There Is No Alternative: Why Margaret Thatcher Matters

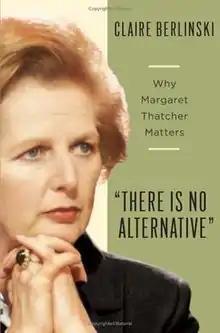
First edition cover

There Is No Alternative: Why Margaret Thatcher Matters is a 2008 biographical account of the premiership of Margaret Thatcher written by American author Claire Berlinski.